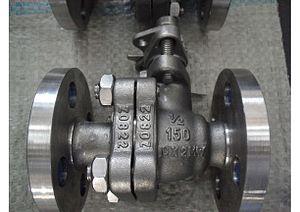
L'Hastelloy représente une gamme d'alliages de nickel, résistant à la corrosion, parfois à haute température et sous contraintes mécaniques sévères, librement qualifié de superalliage par l'industrie métallurgique, contenant très majoritairement du nickel, mais aussi des fractions plus faibles et parfois éventuelles de chrome, de cobalt, de cuivre, de fer, de manganèse, d'aluminium, de magnésium, de molybdène, de silicium, de zirconium et de titane...et parfois plus que des traces de carbone, bore, phosphore et soufre.